Territorial state

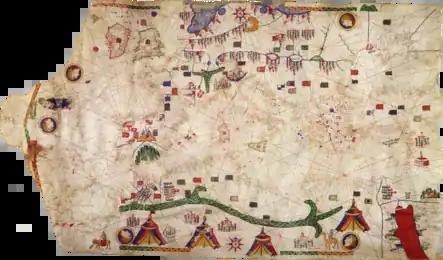
Portolan Chart of the Mediterranean circa 1466

Although it is not the mainstream view, the development of cartography alongside territorial expansion can also be linked to the development of the territorial state. Cartography was a very important use of keep in order how owned land, land survey was also used by the state and landlords to keep track of land mostly for control. Indeed, it is a unit bound by lines on charts and maps. The practice itself easily supports the idea of creating a sovereign unit that is unified and bound by a single governmental authority. The treaty at Nerchinsk is an example of how mutual trade benefits from commercial markets encouraged peaceful negotiations between the Chinese Qing emperor and the Russian tsar that resulted in the defining and mapping the borders between the two states. Portolan charts, which were used since the 13th century developed the technique of representing a unified political space with bounded lines. For example, typical of many portolan charts representing Great Britain had England bound separately from Scotland as two distinct political entities. In the New World Spanish imperial cartography used the church as a symbol of a defined unified Catholic territory. The English colonies left their maps void of indigenous populations which left the lands mostly marked as empty and unoccupied. New World maps were created for the purpose of finding out where places and people were located in an ever expansive territory. In the Russian conquest and mapping of Siberia, maps were divided into regions where indigenous populations under certain jurisdiction were located to be contacted later. Centuries after their aspirations to map the extent of territorial states, lines or dotted lines on a map became the definition of a political units claim to an area. This result would occur from the significant cost to build an actual border in many areas.